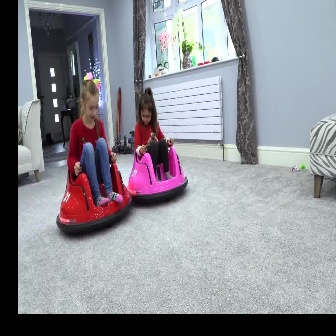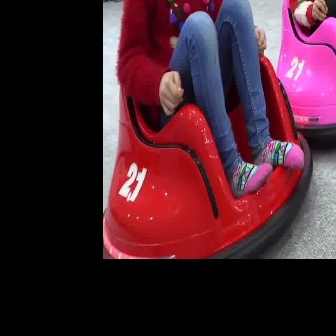
  Please identify the target specified by the bounding box [56,158,132,233] in the first image and locate it in the second image. Return the coordinates in [x_min,y_min,x_max,y_max] format.
Answer: [103,48,313,258]